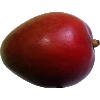
Label: red_mango